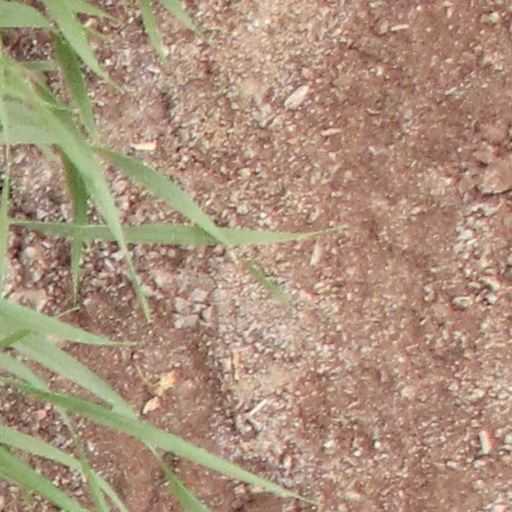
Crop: wheat